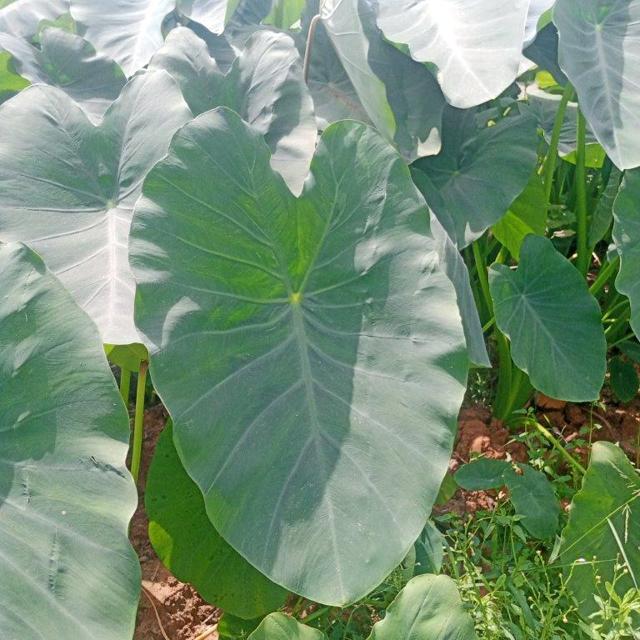
Label: Healthy